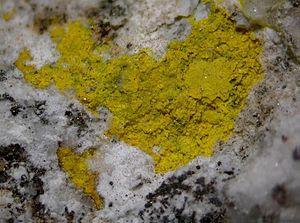
La hawleyite est une espèce minérale composée de sulfure de cadmium à structure cristalline cubique de formule CdS. Il s'agit d'un minéral rare et fragile, jaune brillant, formant des agrégats jaune lumineux souvent associé à la sphalérite.